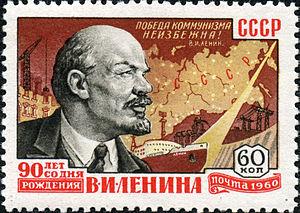
L'histoire du communisme recouvre l'ensemble des évolutions de ce courant d'idées et, par extension, celle des mouvances et des régimes politiques qui s'en sont réclamés. Le communisme se développe principalement au XXᵉ siècle, dont il constitue l'une des principales forces politiques : à son apogée, durant la seconde moitié du siècle, un quart de l'humanité vit sous un régime communiste.